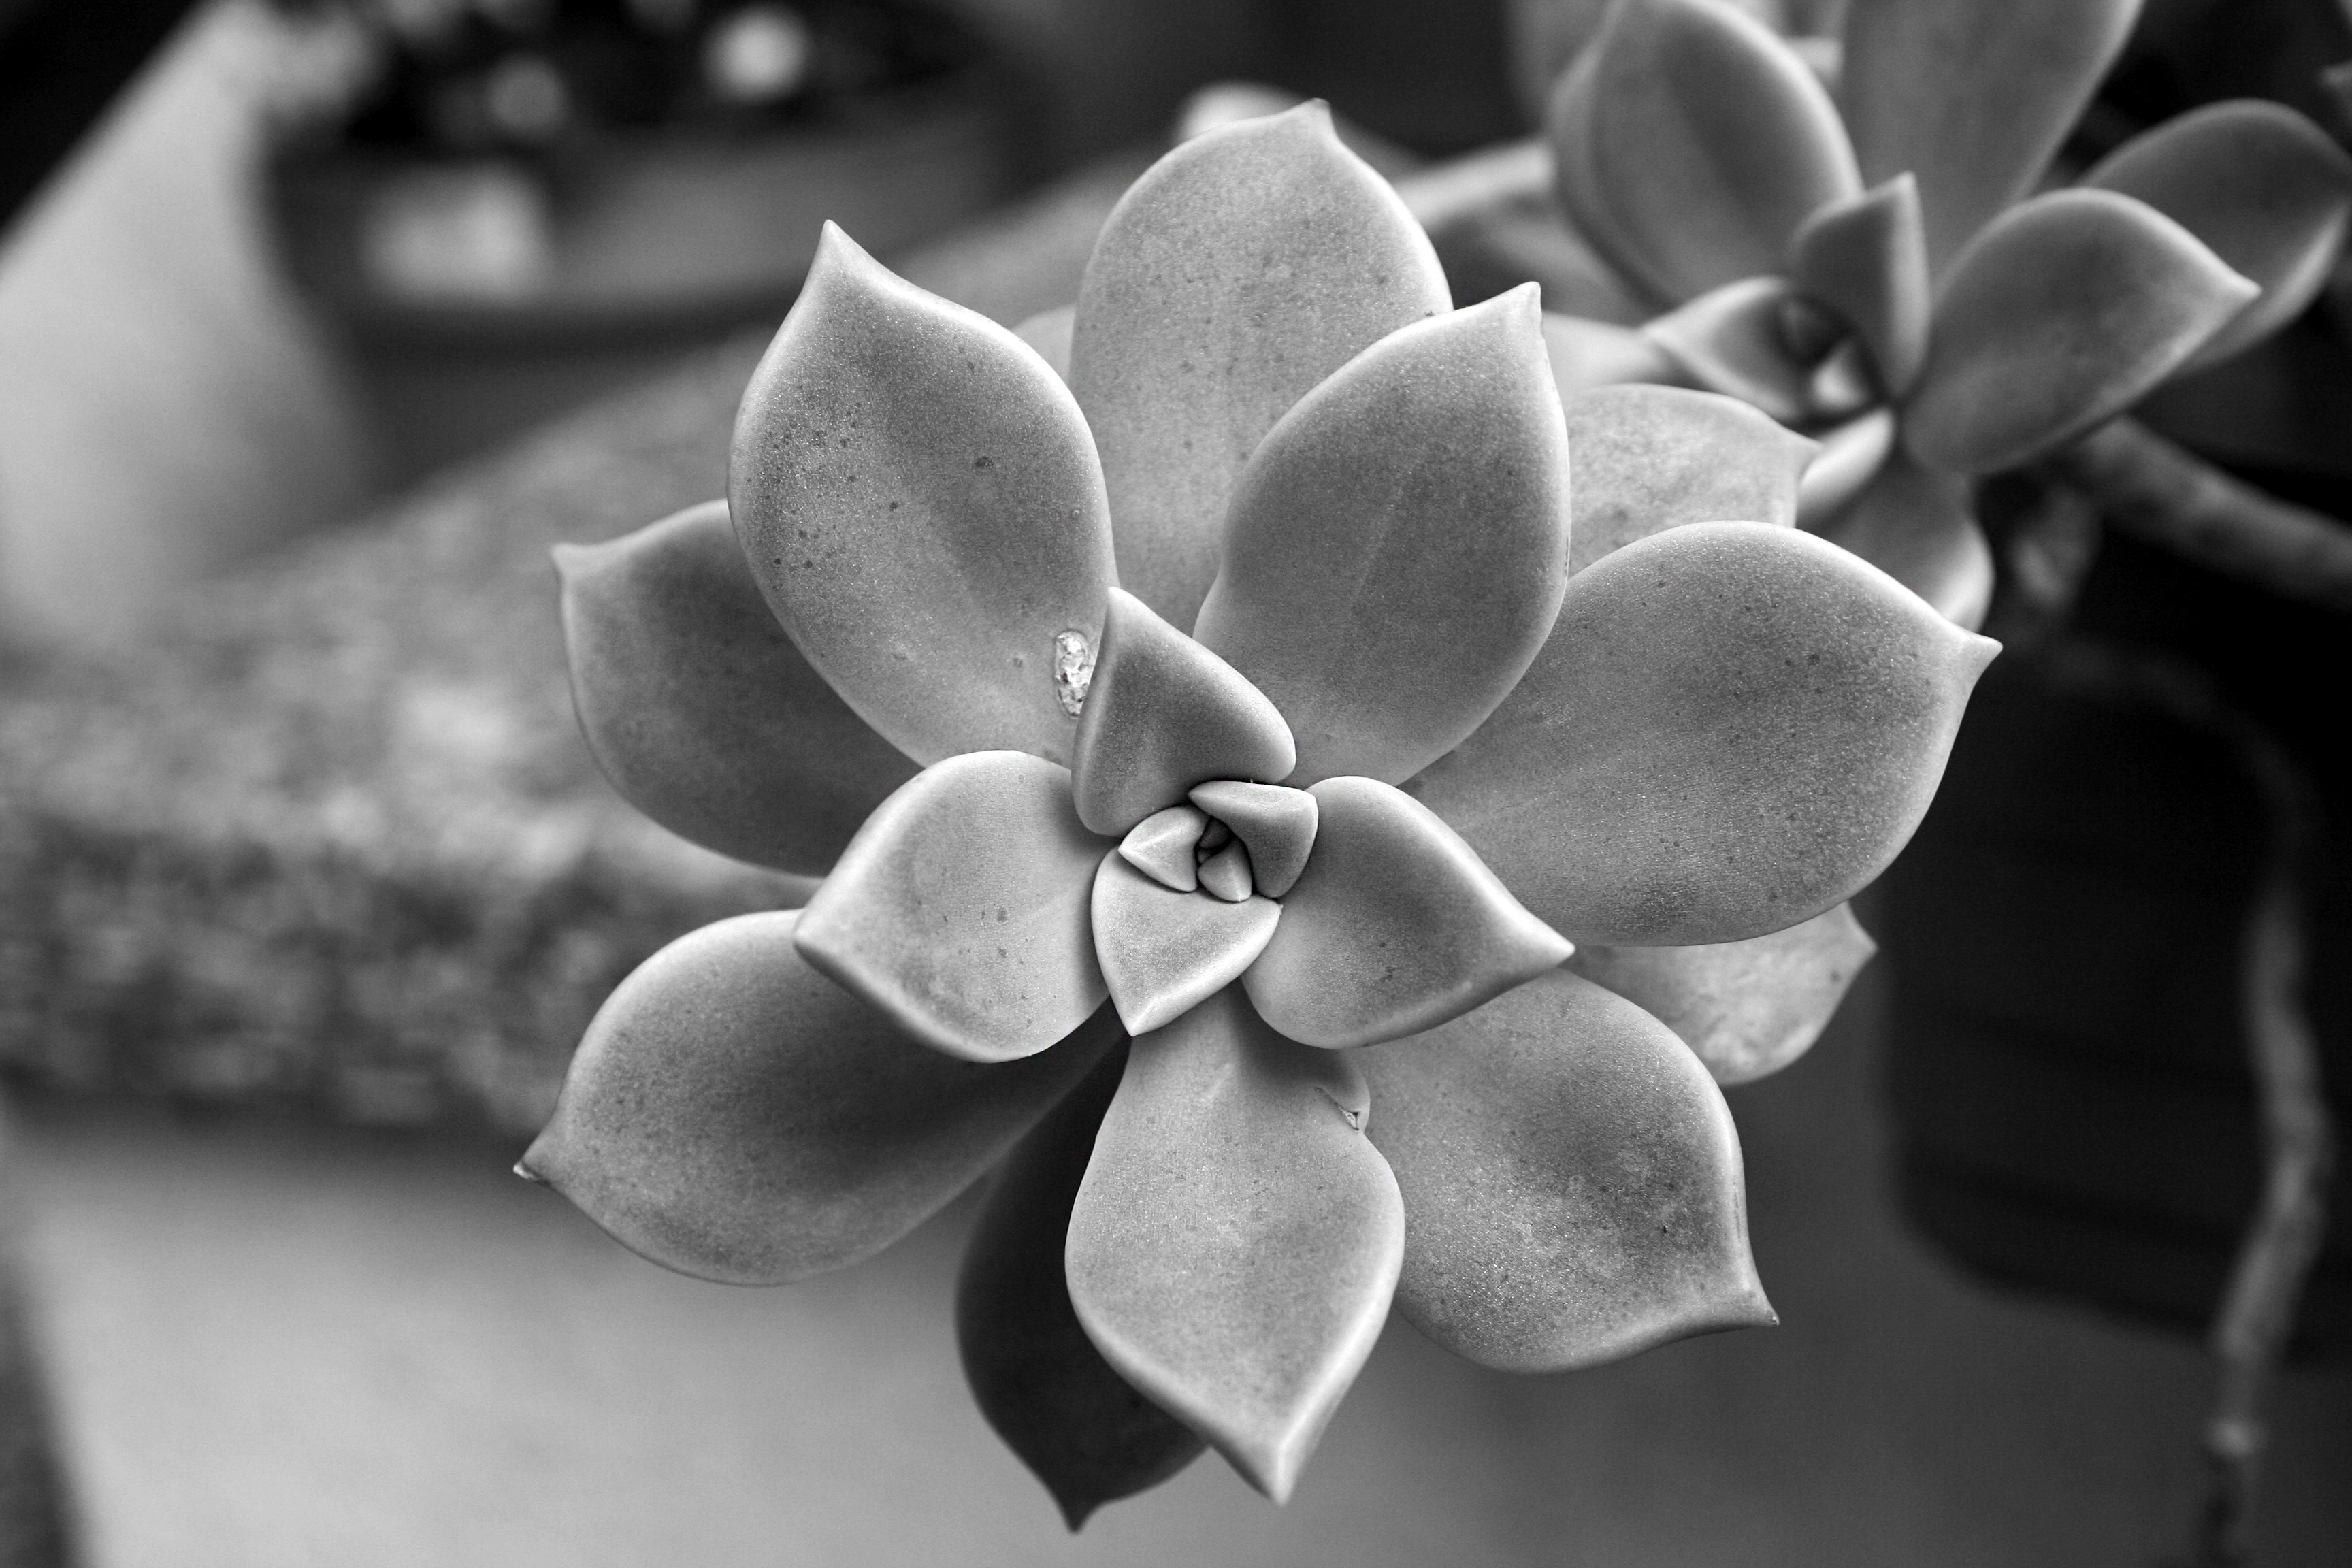
nature, blossom, black and white, plant, white, photography, leaf, flower, petal, spring, green, natural, botany, black, garden, monochrome, flora, botanical, close up, gardening, horticulture, macro photography, cultivate, still life photography, monochrome photography